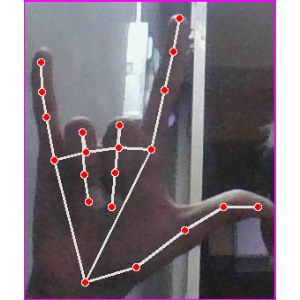
अक्षर: व